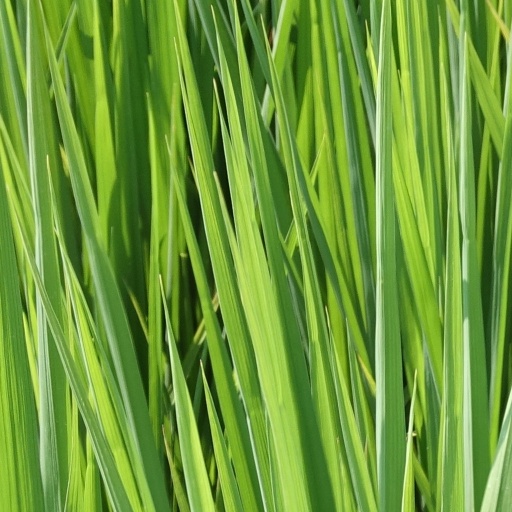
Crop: rice